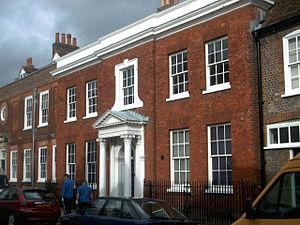
Cette liste des musées du Buckinghamshire, Angleterre contient des musées qui sont définis dans ce contexte comme des institutions qui recueillent et soignent des objets d'intérêt culturel, artistique, scientifique ou historique. leurs collections ou expositions connexes disponibles pour la consultation publique. Sont également inclus les galeries d'art à but non lucratif et les galeries d'art universitaires. Les musées virtuels ne sont pas inclus.